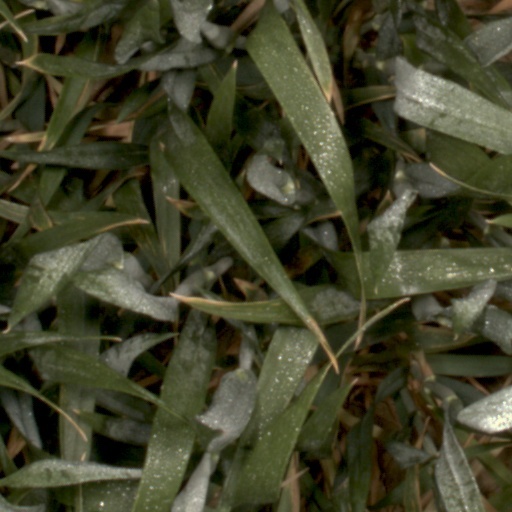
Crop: wheat